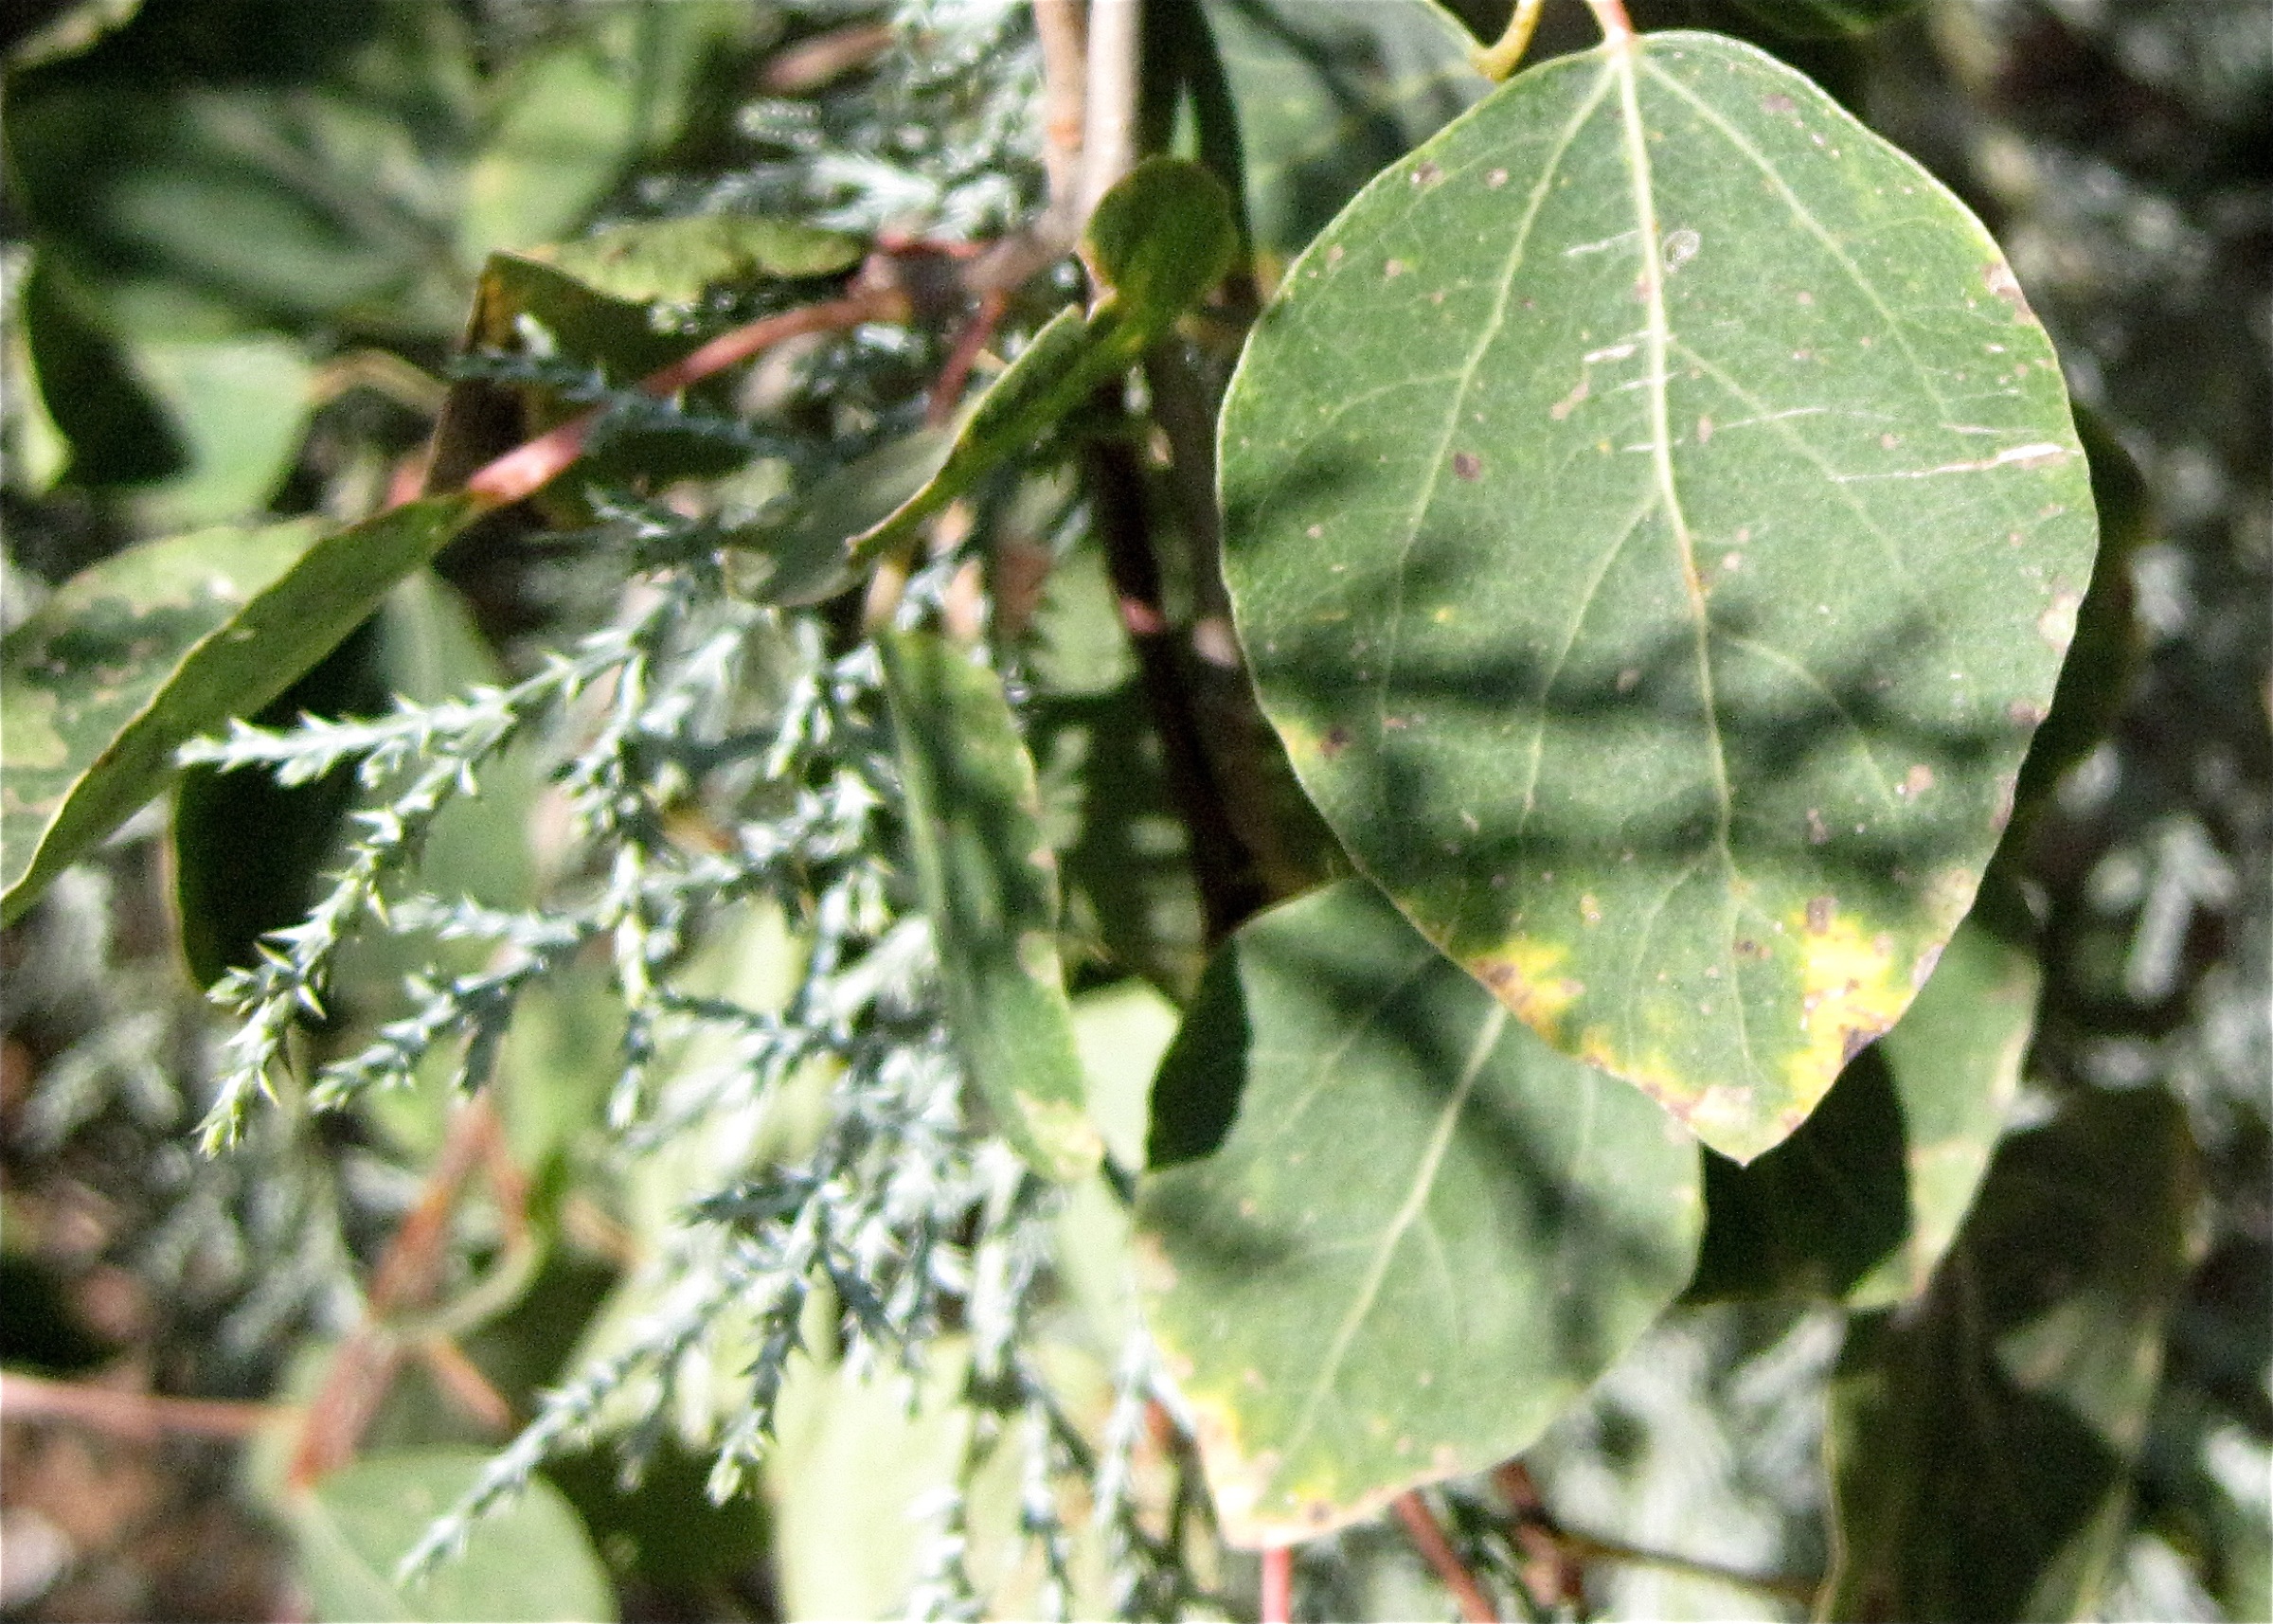
tree, nature, branch, plant, leaf, flower, frost, green, produce, autumn, botany, flora, leaves, shrub, flowering plant, woody plant, land plant